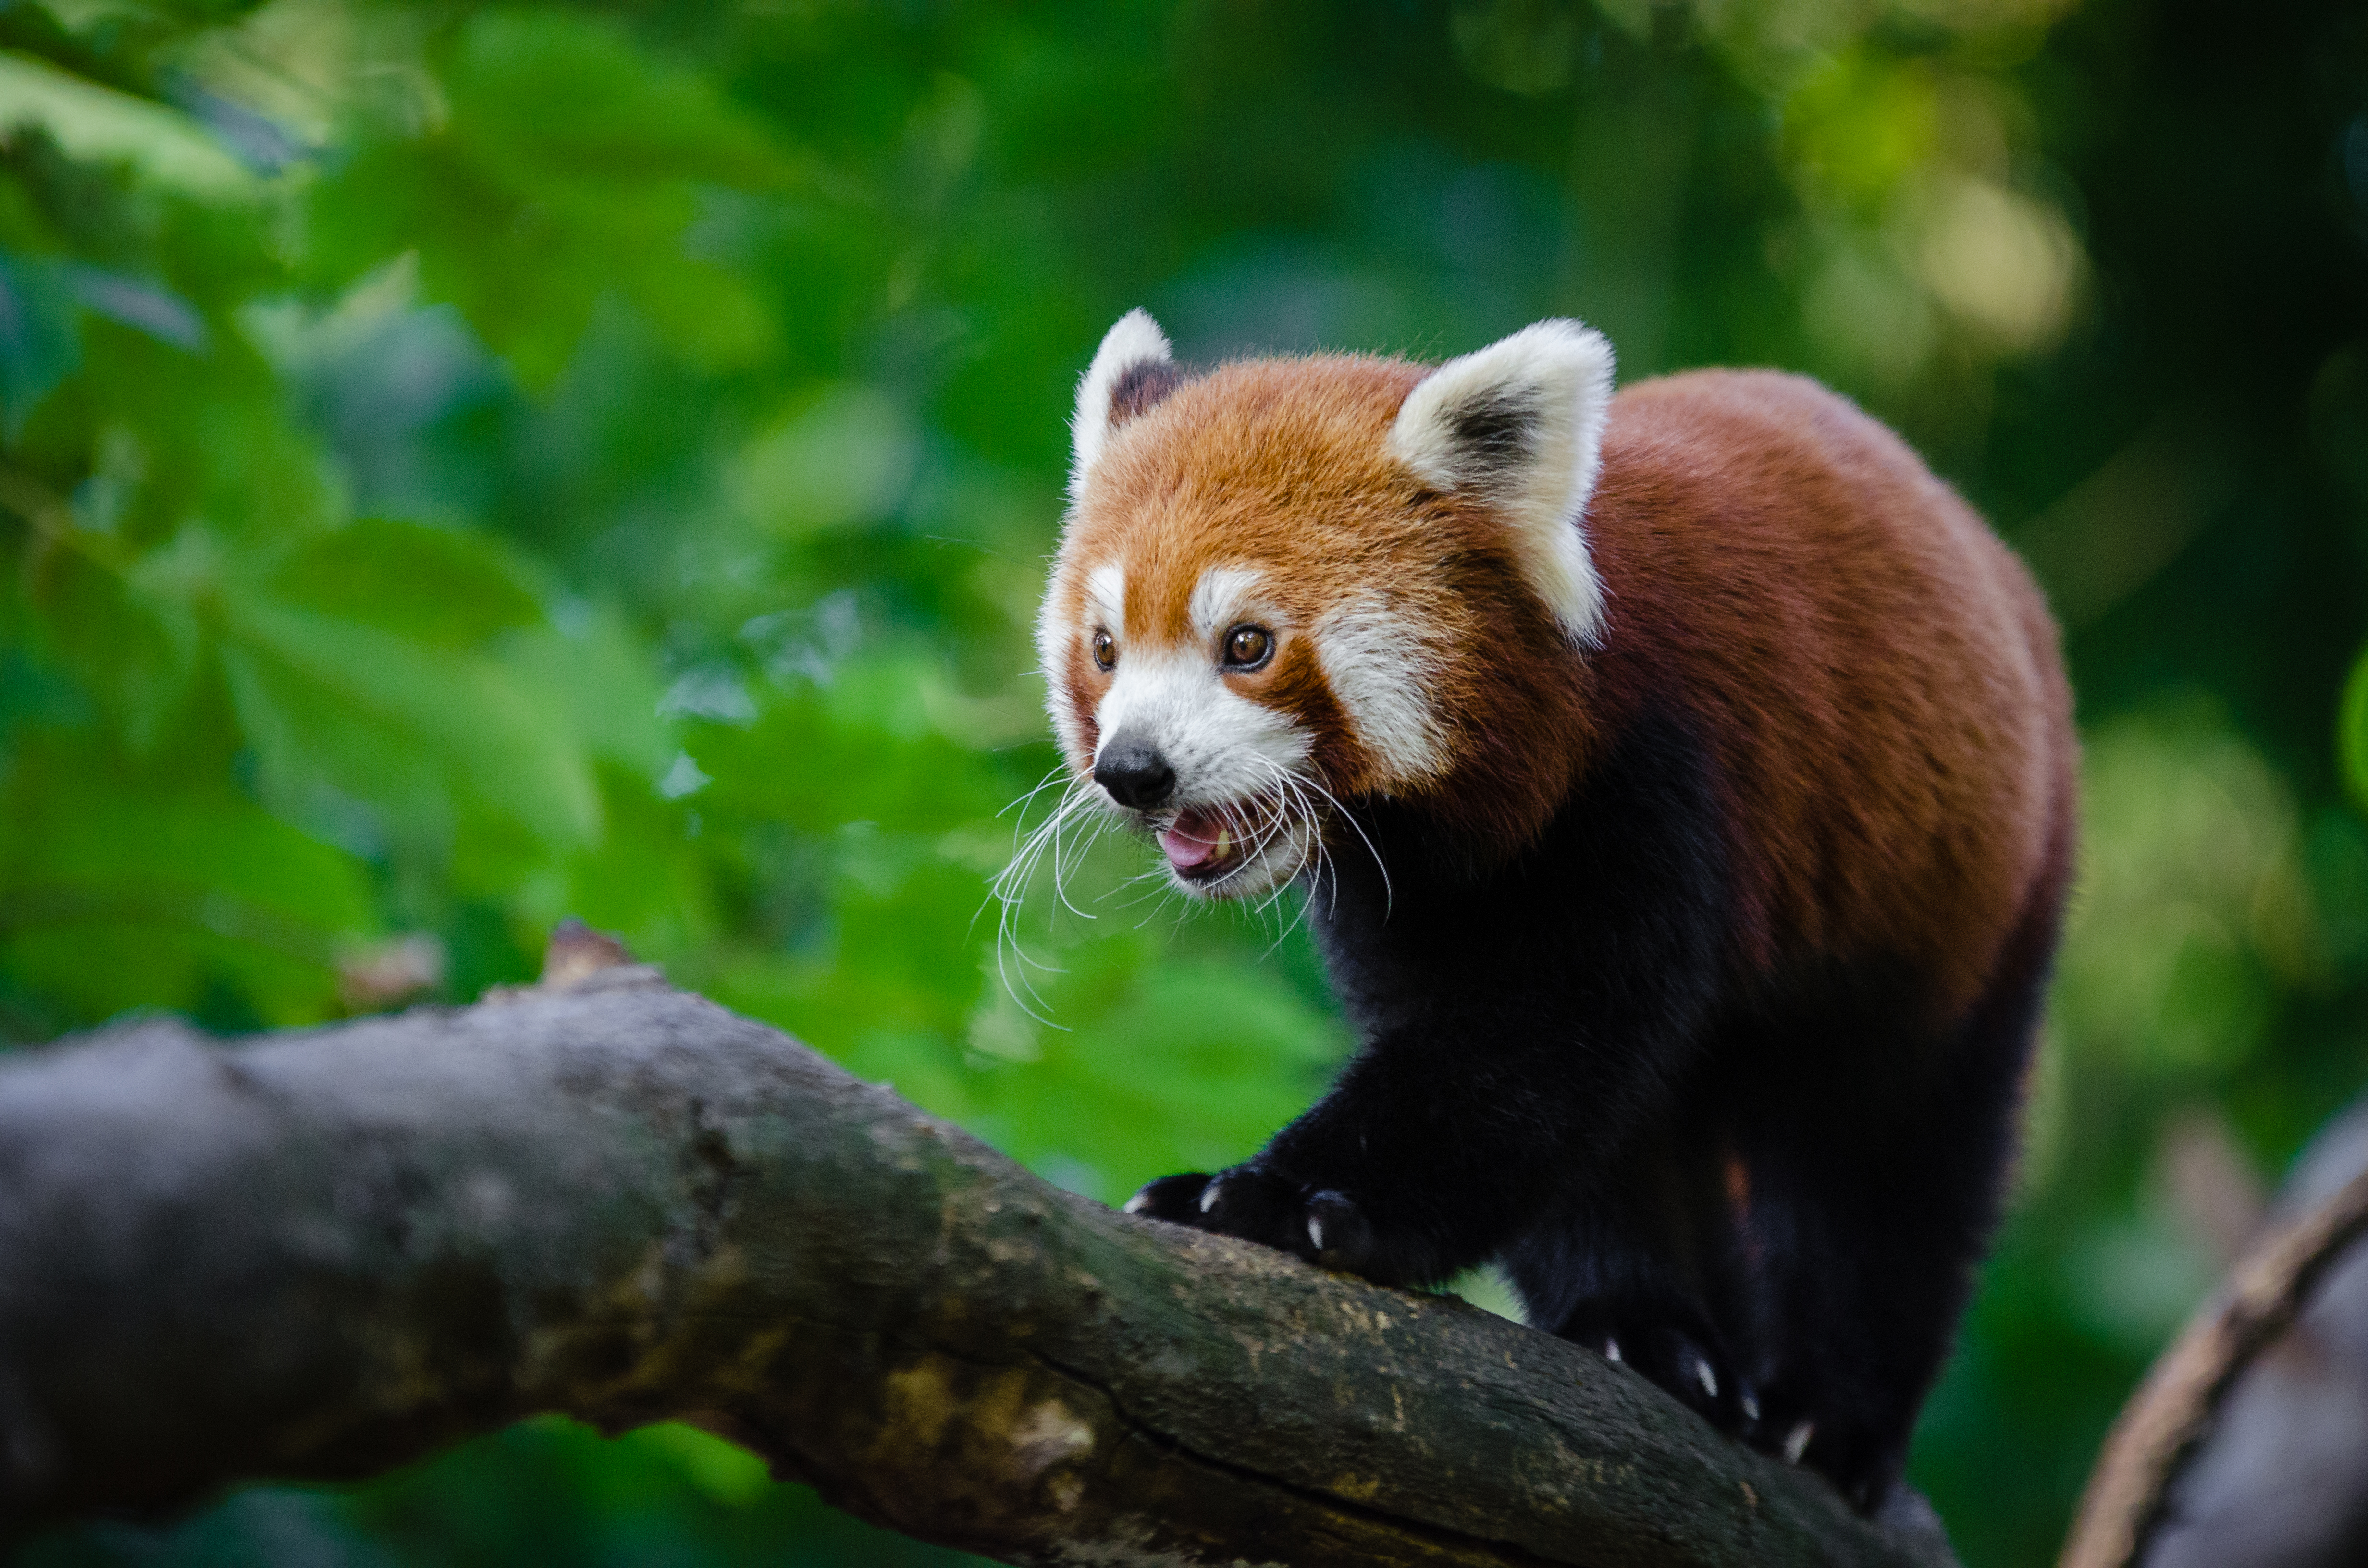
tree, nature, bokeh, blur, field, vintage, sweet, feet, animal, cute, female, wildlife, zoo, fur, orange, young, spring, green, high, red, foot, mammal, nikon, fauna, red panda, panda, 2015, face, nose, paw, tail, animals, ears, endangered, vertebrate, germany, deutschland, natur, paws, tier, depth, iso, depthoffield, fell, gesicht, baum, adorable, bamboo, d7000, roter, kleiner, niedlich, sues, suess, species, bedrohte, tierart, tierpark, weiblich, jungtier, jung, ohren, schwanz, nase, bedroht, ailurus, fulgens, mozilla, firefox, wochenende, weekend, fr hling, gr n, s s, giant panda